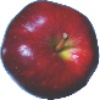
Label: Apple Red Delicious 1